Phacelia cicutaria

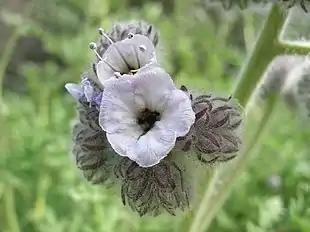
Closeup of flower.

"Phacelia cicutaria" is cultivated as an ornamental plant, in native plant and wildlife gardens, and for natural landscaping designs and habitat restoration projects. Its drought tolerance makes it well suited for water conserving gardens.